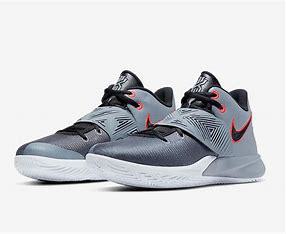
Brand: Nike
Model: Kyrie Flytrap 3